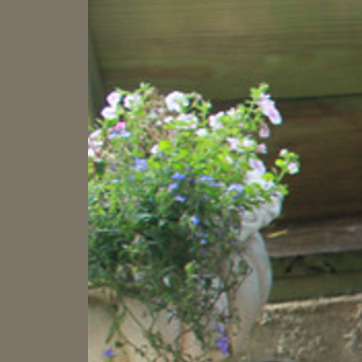
Material: foliage